Lee Tae-sik

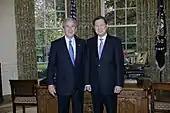
U.S. President George W. Bush welcomes Lee to the Oval Office at the White House after his appointment as ambassador.

Lee then joined the Ministry of Foreign Affairs and Trade, and was employed as first secretary in the South Korean embassy in Washington, D.C. from 1981 to 1984. He later went on to pursue a higher degree at the Johns Hopkins School of Advanced International Studies, graduating in 1988. His first ambassadorial-rank posting was to Israel, from July 2000 to February 2002. He returned to South Korea to serve as Deputy Minister of Foreign Affairs until the following year when he became ambassador to the United Kingdom. In 2005 he had a brief stint back in Seoul as Vice Minister of Foreign Affairs and Trade, before being named as South Korea's ambassador to the U.S. in October 2005. He served in that position until March 2009, when he was replaced by Han Duck-soo.